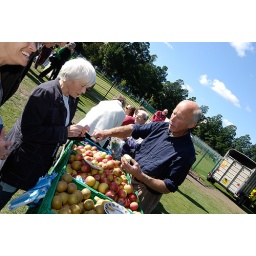
Sampling apples with Graham from Love's fruit farm Harvest Big Picnic in Preston Park _DSC2181